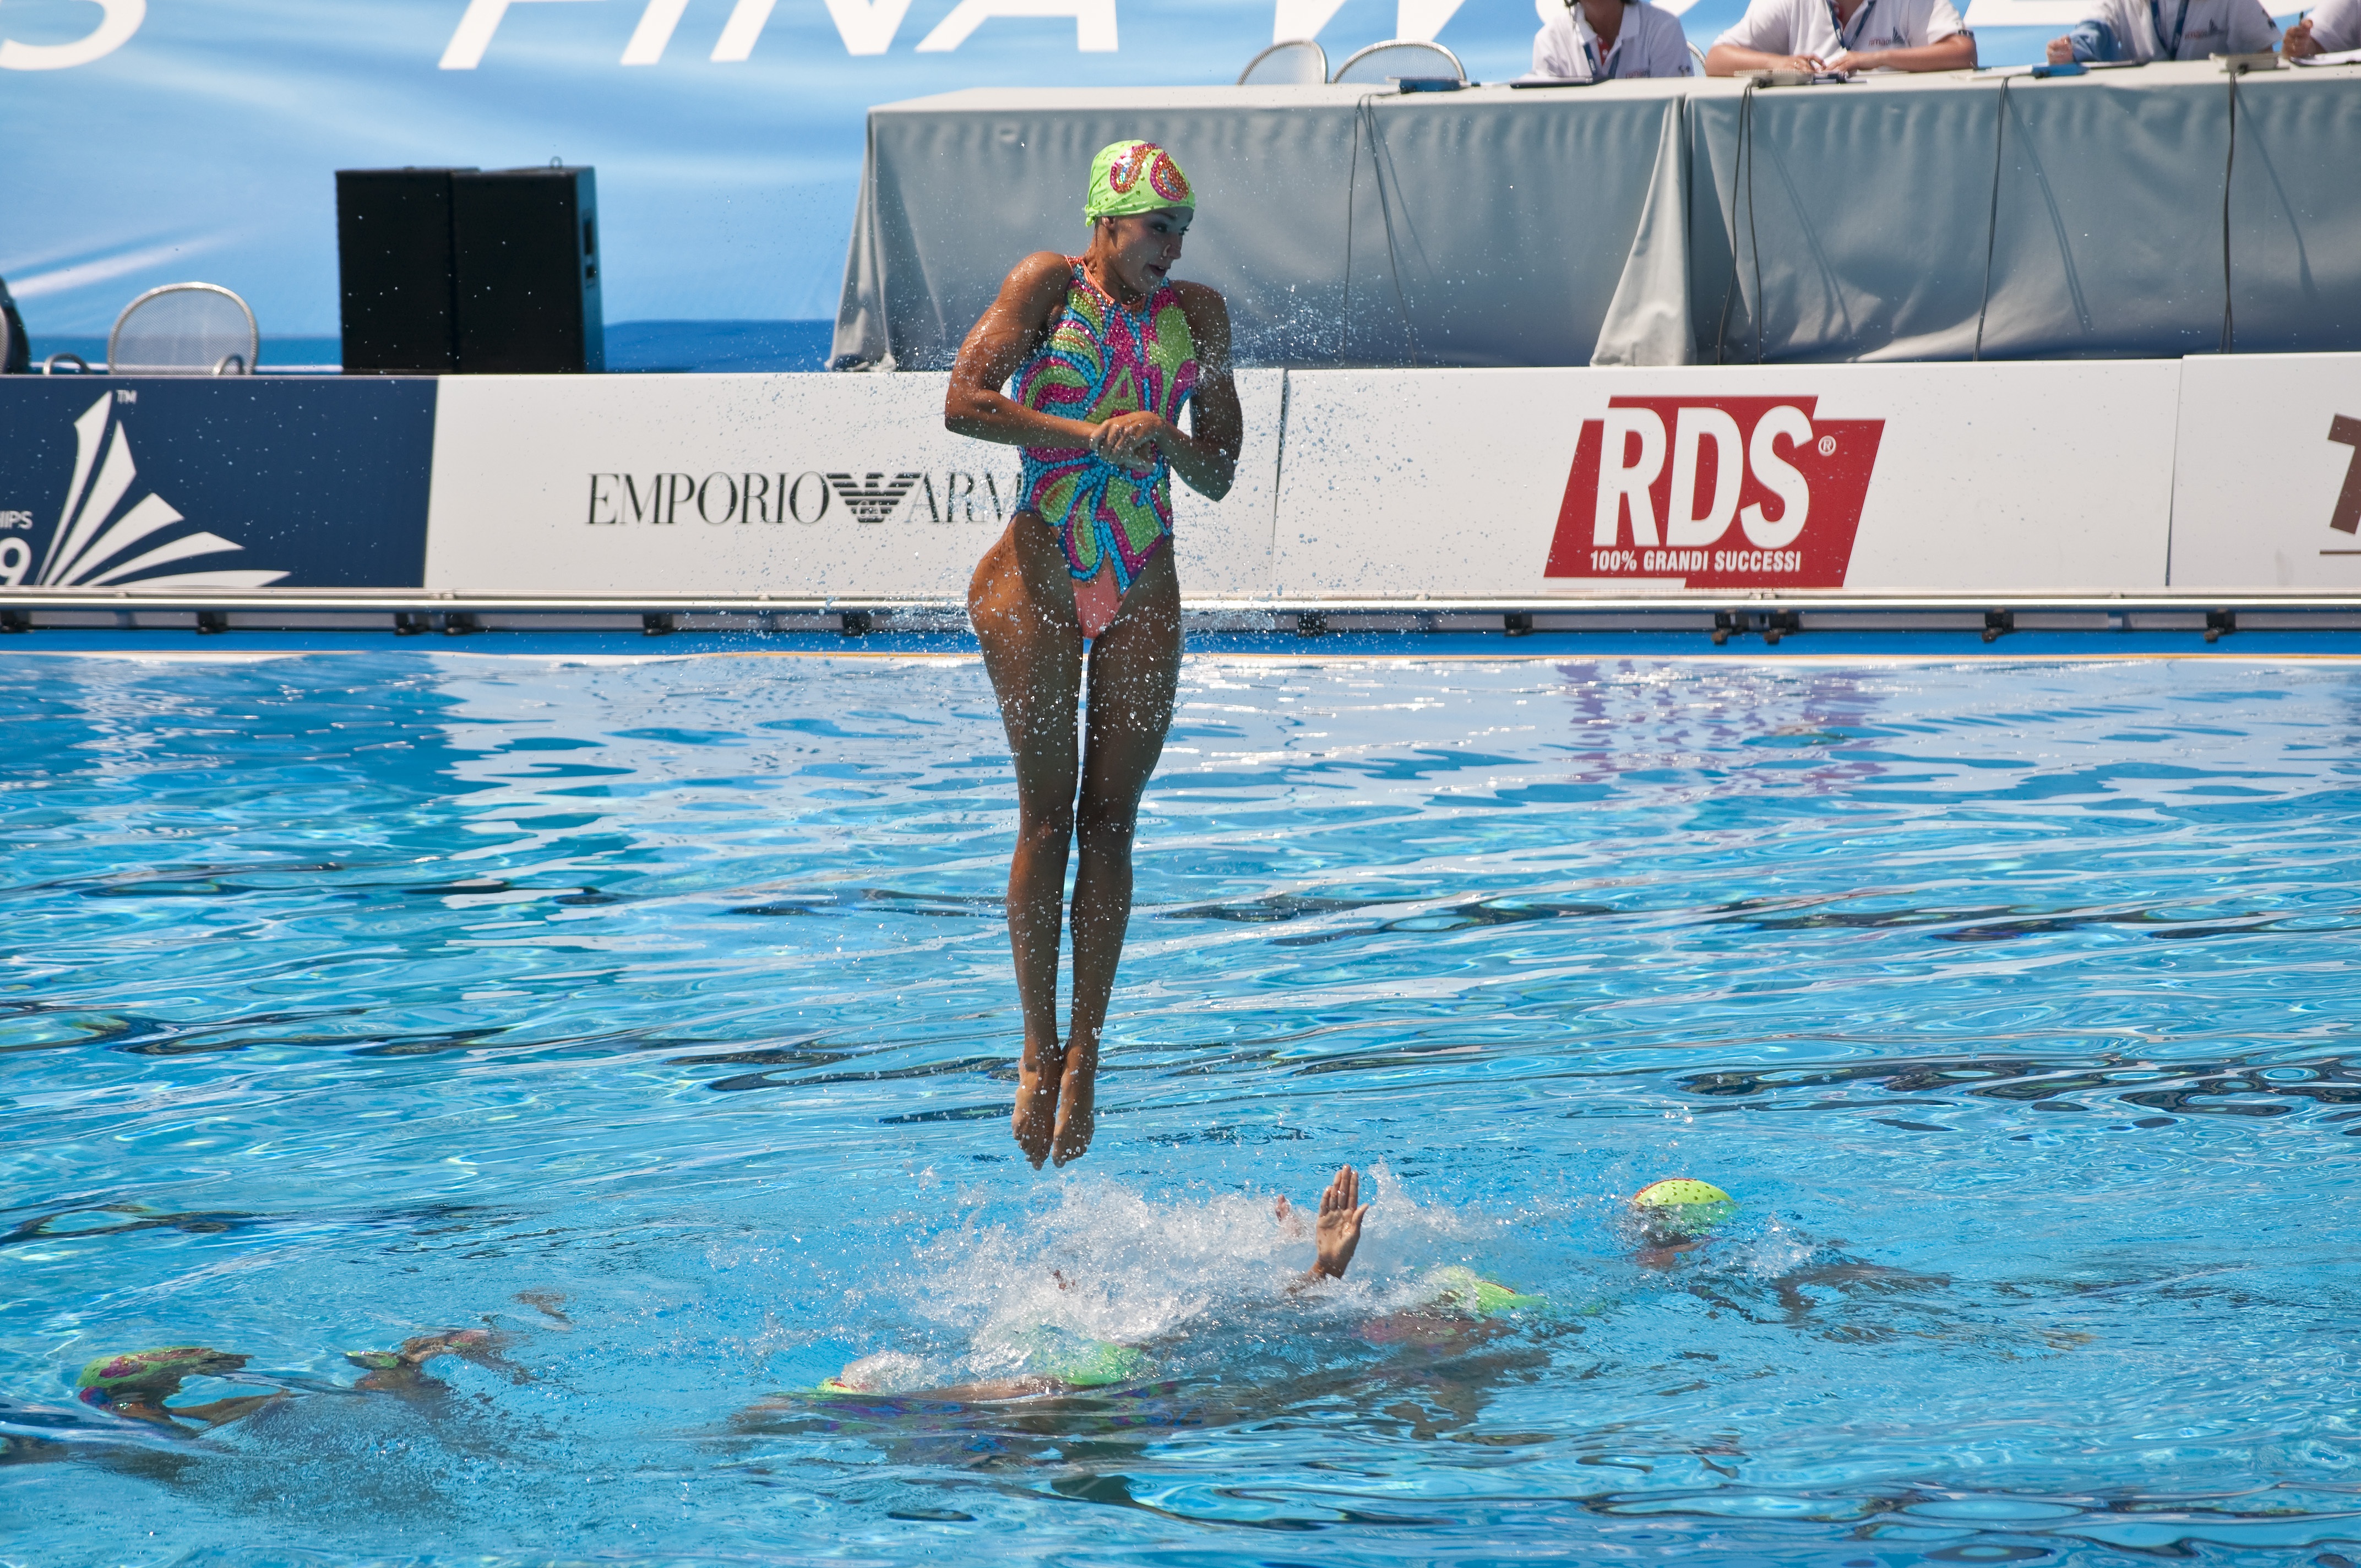
sport, recreation, diving, leisure, swimming, swimmer, olympics, sports, water sport, outdoor recreation, individual sports, endurance sports, open water swimming, synchronized